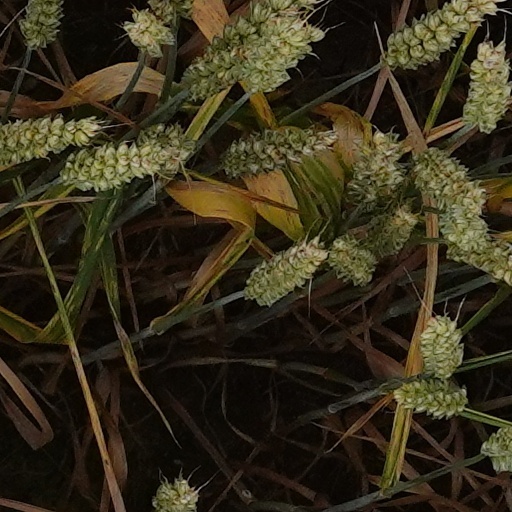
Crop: wheat